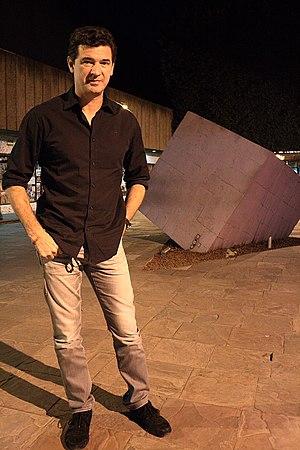
Julio Medem est un réalisateur et scénariste espagnol né à Saint-Sébastien le 21 octobre 1958.